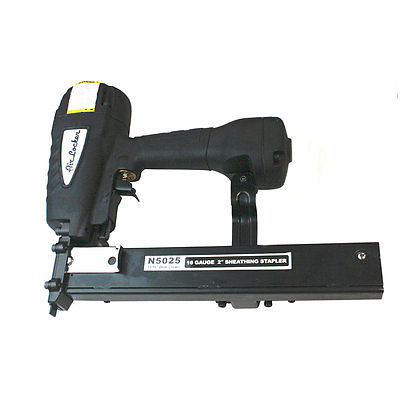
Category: stapler